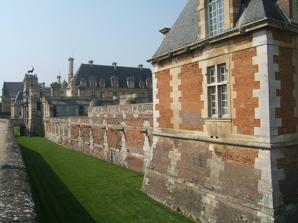
Building: Château d'Anet
Country: France
Year built: 1552
Château near Dreux, France Château d'Anet Anet , Eure-et-Loir, Centre-Val de Loire, France Château d'Anet Coordinates 48°51′31″N 1°26′18″E / 48.85861°N 1.43833°E / 48.85861; 1.43833 Type château Site information Website https://www.chateaudanet.com Site history Built 1549 Anet in the 18th century The Château d'Anet is a château near Dreux , in the Eure-et-Loir department in northern France , built by Philibert de l'Orme from 1547 to 1552 for Diane de Poitiers , the mistress of Henry II of France . It was built on the former château at the center of the domains of Diane's deceased husband, Louis de Brézé, seigneur d'Anet , Marshal of Normandy and Master of the Hunt. The château is especially noted for its exterior, notably the Fountain of Diana , a statue of Diane de Poitiers as Diana , goddess of the hunt, and the Nymph of Anet , a relief by Benvenuto Cellini over the portal. Anet was the site of one of the first Italianate parterre gardens centered on the building's façade in France; the garden designer in charge was Jacques Mollet, who trained his son at Anet, Claude Mollet , destined to become royal gardener to three French kings. History Era of Diane de Poitiers and her descendants The château, which faced the south, was built partly upon the foundations and cellar vaults of a feudal castle that had been dismantled by Charles V and was subsequently rebuilt as a Late Gothic manor of brick and stone. The name comes from Simon d'Anet, who owned the chateau in the twelfth century. In 1444, it was given to Pierre de Brézé by Charles VII , in return for Pierre's services in expelling the English from Normandy . The château of Diane was constructed between 1548 and 1552. It was formed around three courts, with the Cour d'honneur at the center. The kitchens were located off the right-hand court, while the left-hand court accessed an Orangerie and a pavilion known as the Gouvernement – so called because it housed the Gouverneur of the estate. The Gouvernement also housed the Chambre de Trésor (treasury) where the deeds of property and archives of the de Brézé family were kept. Beyond the nucleus of the château were the formal gardens, a square area divided into parterres and surrounded by galleries. Attached to the gallery on the north side, opposite the Chateau, was a suite of baths. Northeast of the right-hand court, also known as the Cour de Charles le Mauvais , were the stables. Even further north from the stables was the Hôtel-Dieu , where the sick servants and dependents of the estate were treated. West of the left-hand court, the Cour de gauche , was Diane's mortuary chapel, as well as an aviary and heronry . Bird's-eye view, published by François L’Anglois in the early 17th century Design for the entrance portal, published in Philibert de L'Orme 's Le Premier Tome de l'Architecture (1567) Site plan, engraved by Jacques Androuet du Cerceau for his second volume of Les Plus Excellents Bastiments de France (1579) Frontispiece for the corps-de-logis , now at the École des Beaux-Arts in Paris Replica of the Fountain of Diana at Anet Fountain of Diana , engraved by Jacques Androuet du Cerceau (1579) Replica of Benvenuto Cellini 's relief , the Nymph of Anet , located over the portal Coat of arms Chapel The now free-standing chapel of Anet was built in 1549-1552 as an appendage on the east side of the east wing of the cour d'honneur . It was designed on a centralized Greek cross floor plan under a diagonally-coffered dome. The original entrance was on the courtyard façade of the east wing, which was subsequently demolished. It has a porch with widely spaced paired Ionic columns between towers crowned by pyramidal spires. The stained-glass windows were made around 1904 by Charles Lorin from Chartres . Photos of the chapel as it exists today Chapel entrance façade Side-view of the chapel The chapel's spiral-coffered dome, designed by Philibert de L'Orme Interior of chapel Stained-glass window by Charles Lorin Mortuary chapel There is also the mortuary chapel, built according to Diane de Poitiers ' last wishes to contain her tomb, commissioned from Claude de Foucques by Diane's daughter, the Duchesse d'Aumale . In 1581, Henri III and his mother Catherine de' Medici came to the chapel to attend the baptism of the infant son of Charles, duc d'Aumale . Designs for the mortuary chapel published by Jacques Androuet du Cerceau in 1579 Chapel entrance façade Floor plan Transverse section Photos of the mortuary chapel ( 48°51′30″N 1°26′15″E / 48.858326°N 1.437370°E / 48.858326; 1.437370 ) Entrance façade Interior view to the north interior view to the south Subsequent history In 1576, Diane's daughter Louise de Brézé transferred ownership of the château to her son Charles, Duke of Aumale . Charles constructed a convent for the Cordeliers in 1587 at the western edge of the Anet parkland. Some years later, Charles was implicated in a conspiracy against Henry IV ; he fled into exile in 1595. In his absence, the Parlement of Paris condemned him to death and confiscated all his property. It declared that the Château d'Anet be demolished and the forests of the estate felled. However, Henry IV intervened and saved the château from destruction. In 1610, the Duke was bankrupted by his heavy debts and one of his creditors, Marie of Luxembourg, Duchess of Penthièvre , laid claim to the château. Her ownership was confirmed by the Parlement in 1615. The property's ownership then passed to Marie's daughter Françoise de Lorraine and her husband César de Vendôme , an illegitimate son of Henry IV. The property was owned, or at least occupied, by Louis Joseph, Duke of Vendôme . Louis Joseph was very fond of the château, entertaining his friends there in luxury. Guests included the poets Guillaume Amfrye de Chaulieu and Chapelle. Vendôme undertook major alterations which removed many original features and decoration from the Renaissance. Only the bedchamber of Diane was spared from the redecoration of the apartments. A third story was added to the corps de logis to increase the accommodation and the wing on the left-hand side was rebuilt. The gardens, which had fallen into neglect over the years, were destroyed, and the redesign of the parkland entrusted to André Le Nôtre . The galleries and bath building surrounding the old gardens were demolished; so too were the orangerie , aviary, and heronry. The stables and Hôtel-Dieu were also demolished and rebuilt in new locations, to make way for intersecting canals. The canals fed two windmills, one of which was built on the site of the old Hôtel-Dieu . One of the canals was dedicated to carp and divided into two compartments by a wall of water lilies . In 1686, the Grand Dauphin visited Anet for 8 days, where he was sumptuously entertained by Louis-Joseph. The festivities cost the Duke of Vendôme more than 100,000 livres , so much money that Louis XIV would only consent to his son returning for another visit on the condition that the expenses be paid by himself. The property later belonged to many of Louis XIV's descendants: Louise-Françoise de Bourbon died here in 1743, she was a daughter of the famous illegitimate son of Louis XIV, the Duc du Maine . His sons the prince des Dombes and comte d'Eu lived here when away from Versailles. It was later owned by the fabulously wealthy duc de Penthièvre , first cousin of the prince and the comte. The château wasn't pillaged during the French Revolution , but Diane de Poitiers ' remains were removed to a pauper's ditch in the parish cemetery and the rich contents of the château, which were the property of King Louis XVI 's cousin, Louis Jean Marie de Bourbon, duc de Penthièvre , were sold at auction as biens nationaux . A large part of the château was subsequently demolished, but only after Alexandre Lenoir was able to salvage some architectural elements for his Musée des Monuments Français (presently situated in the École des Beaux-Arts in Paris ). The restoration of the château itself, in pitiable condition, was due to comte Adolphe de Caraman [ fr ] , who purchased it in 1840 and undertook a colossal program of restoration. Under financial duress, Caraman sold the château in 1860 to Ferdinand Moreau [ fr ] , who continued the restoration, purchasing furnishings and works of art that were thought to be originally from the château. The set of tapestry hangings woven for the château, in Paris, to cartoons by Jean Cousin , forming a History of Diana in compliment to Diane de Poitiers, is now widely scattered; it set a precedent for suites of Diana-themed tapestries that remained popular into the 18th century. The elements were reinstalled at Anet after World War II . In 1889, the château is designated by the French government as a protected monument historique ( national heritage site ). The castle was used as a filming location in the 1965 James Bond film Thunderball and 1976 film The Pink Panther Strikes Again . The entry pavilion for Chateau d'Anet was the inspiration for the façade of Robert Venturi 's 1966 Guild House for the Elderly in Philadelphia. Gallery Anet today The portal The park See also List of châteaux in Eure-et-Loir References ^ The date 1552 is inscribed on the gateway. ^ Formerly attributed to Jean Goujon , the original is now in the Louvre . A copy is at Anet. ^ The original is now in the Louvre , and a copy is at Anet. ^ Board of Trade Dept. of Science & Art (1854). Catalogue of Ornamental Casts in the Possession of the Department, Third Division: The Renaissance Styles . Longman, Brown, Green & Longmans. p. 42. ^ Roussel, 1875; p. 102 ^ Roussel, 1875; pp. 28–29, 112 ^ Hugh Noel Williams (1910). Henry II: His Court and Times . Methuen. p. 251. ^ Inscribed "Desseing du dedans de la Chapelle neufae hors le logis ou se doit mettre la sepulture feu madame la duchesse de Valantinois." ^ Roussel, 1875; p. 173 ^ Roussel, 1875; p. 121 ^ Roussel, 1875; p. 174-175 ^ Louis de Rouvroy, duc de Saint-Simon , Memoirs , ch xlv, Kindle edition. ^ a b Pierre Desirée Roussel (1875). Histoire et description due château d'Anet depuis le Xe siècle jusqu'à nos jours: précédée d'une notice sur la ville d'Anet, terminée par un sommaire chronologique sur tous les seigneurs qui ont habité le château et sur ses propriétaires et contenant une étude sur Diane de Poitiers (in French). Jouast. p. 178-181. ^ a b c Lenoir, Alexandre, "Description du Château d'Anet", Memoires de l'Académie Celtique: ou, Recherches sur les antiquités celtiques, gauloises et françaises. Vol. 5 (1810); p. 514 ^ Roussel, 1875; p. 90 ^ Roussel, 1875; p. 117 ^ Roussel, 1875; p. 181-184 ^ A Drowning of Britomartis at the Metropolitan Museum of Art was illustrated in the museum's Bulletin New Series, 12 .6 (February 1954), p. 161; it is one of two from the suite at the Metropolitan Museum. ^ Later examples to new cartoons are discussed by Roger-Armand Weigert, "Two tapestries in the Ashmolean Museum", The Burlington Magazine , 92 No. 568 (July 1950:193-195). ^ La plateforme ouverte du patrimoine - Château d'Anet (in French) External links Wikimedia Commons has media related to Château d'Anet . "Historical sites and monuments - Château d'Anet" . Eure-et-Loir Tourisme . Departmental Council of Eure-et-Loir . Official Château d'Anet website "Le Château d'Anet" Patrick Pochon, "Anet" Monographie du chateau d'Anet construit par Philibert de l'Orme en MDXLVIII Archived 2018-12-14 at the Wayback Machine , 1867, at the Kyoto University Library website v t e Eure-et-Loir , department of France Religious buildings Chartres Cathedral Chapelle royale de Dreux Bonneval Abbey Châteaux Château d'Abondant Château d'Anet Château de Baronville Château de Charbonnières Château de Châteaudun Château de Châteauneuf Château d'Esclimont Château du Jonchet Château de Levesville Château de Maintenon Château Saint-Jean Château de Senonches Château de Sorel Politicians Maurice Bourgès-Maunoury Paul Deschanel Firmin Didot François-André Isambert Denis Toussaint Lesage Maurice Viollette List of senators of Eure-et-Loir Sportspeople Terry Bouhraoua Loïc Duval Nicolas Escudé Brice Feillu Christophe Lavainne Jacques Madubost Hellé Nice Raoul Paoli François-André Danican Philidor Allison Pineau Philippe Quintais Patrick Vieira William Waddington Guerschon Yabusele Structures Chartres Aerodrome Châteaudun Air Base Chartres station Dreux station Authority control databases : Geographic Mérimée Structurae MusicBrainz place